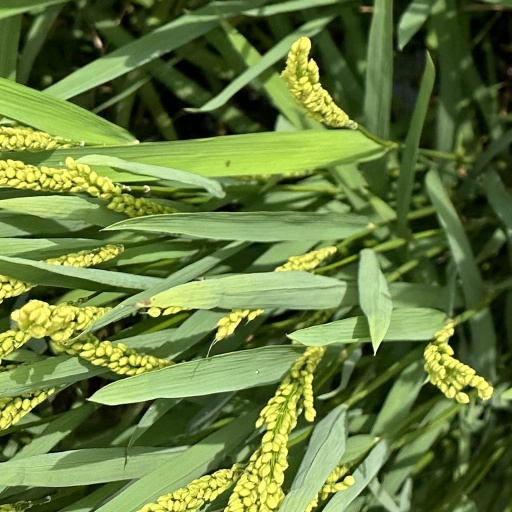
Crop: rice